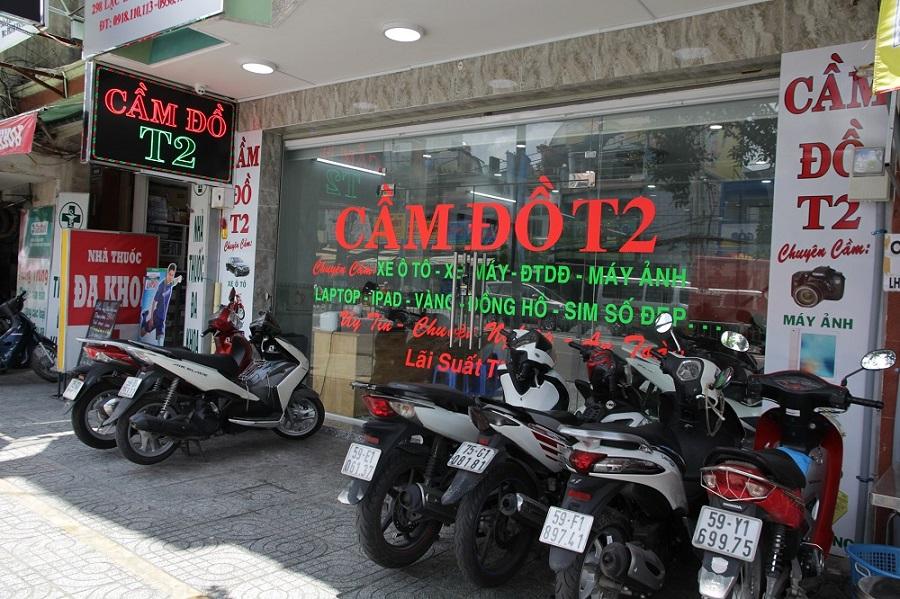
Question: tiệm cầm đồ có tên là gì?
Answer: tiệm cầm đồ t2